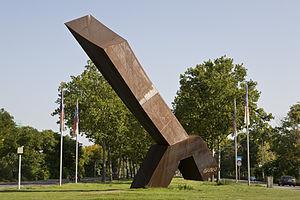
Franz Bernhard est un sculpteur allemand né à Neühauser, près de Nová Pec, le 17 janvier 1934, et décédé à Jockgrim le 28 mai 2013.